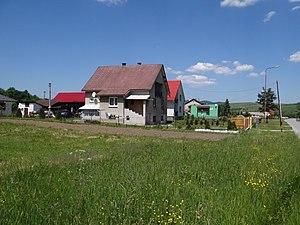
Ďurková est un village de Slovaquie situé dans la région de Prešov.